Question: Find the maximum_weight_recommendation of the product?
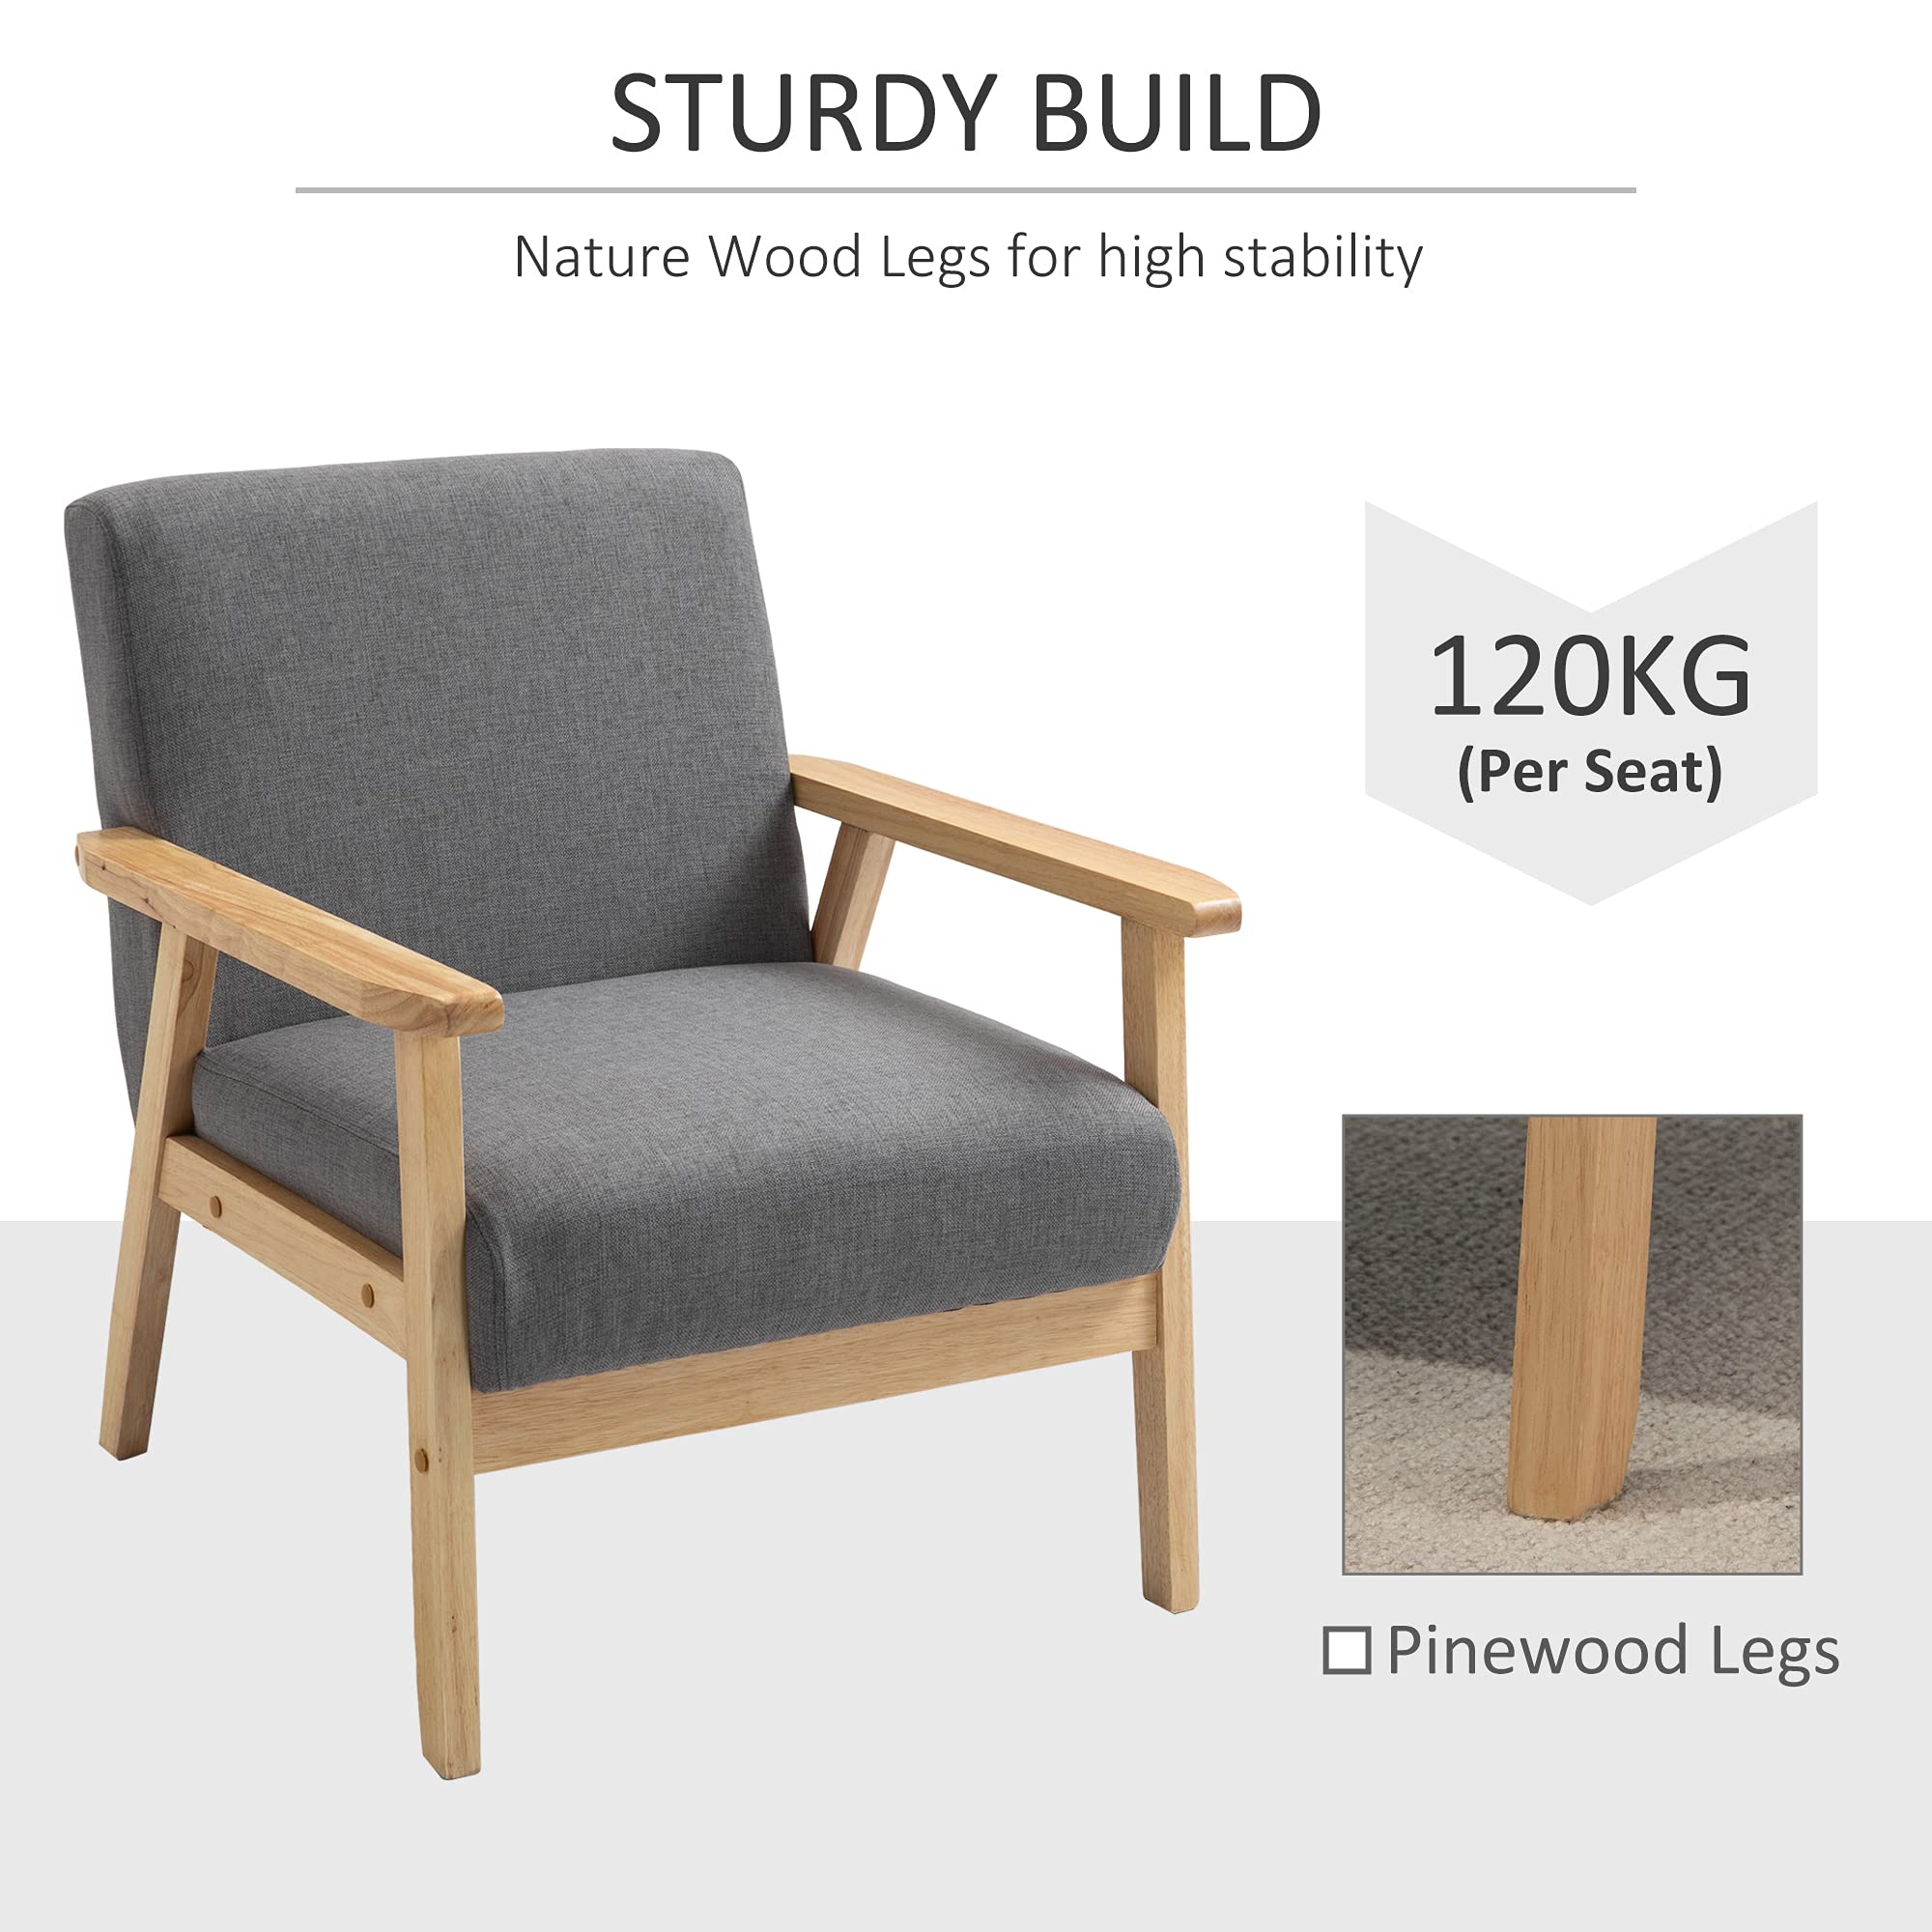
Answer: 120 kilogram